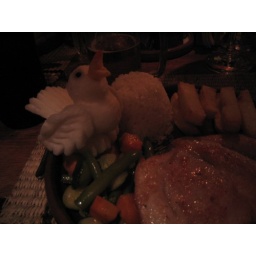
bird on my plate in agua calientes